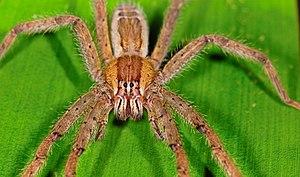
Cupiennius getazi est une espèce d'araignées aranéomorphes de la famille des Trechaleidae.